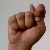
The image shows a hand gesture representing the letter 'T' in Indian Sign Language.